Thames Valley Royals proposal

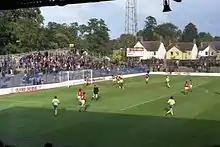
An Oxford United match at the Manor Ground in 1980

The Thames Valley Royals proposal was a controversial and ultimately unsuccessful 1983 proposal to merge the Oxford United and Reading football clubs.